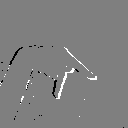
ASL letter: p